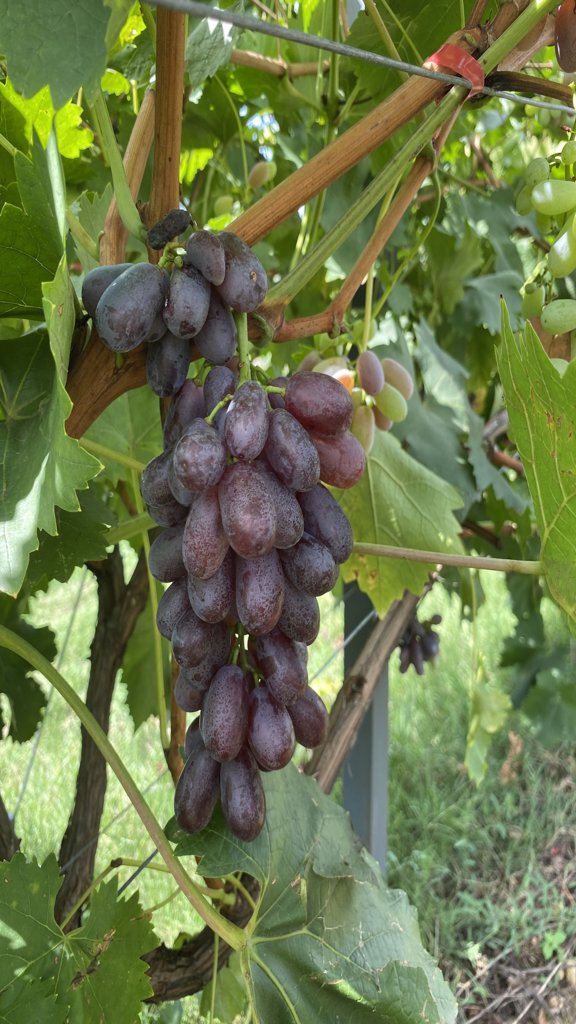
Berries visible: 58
Grape clusters: 4